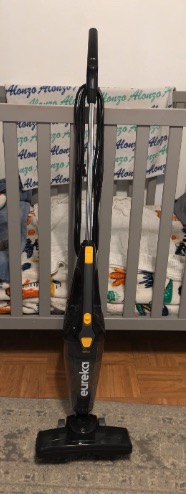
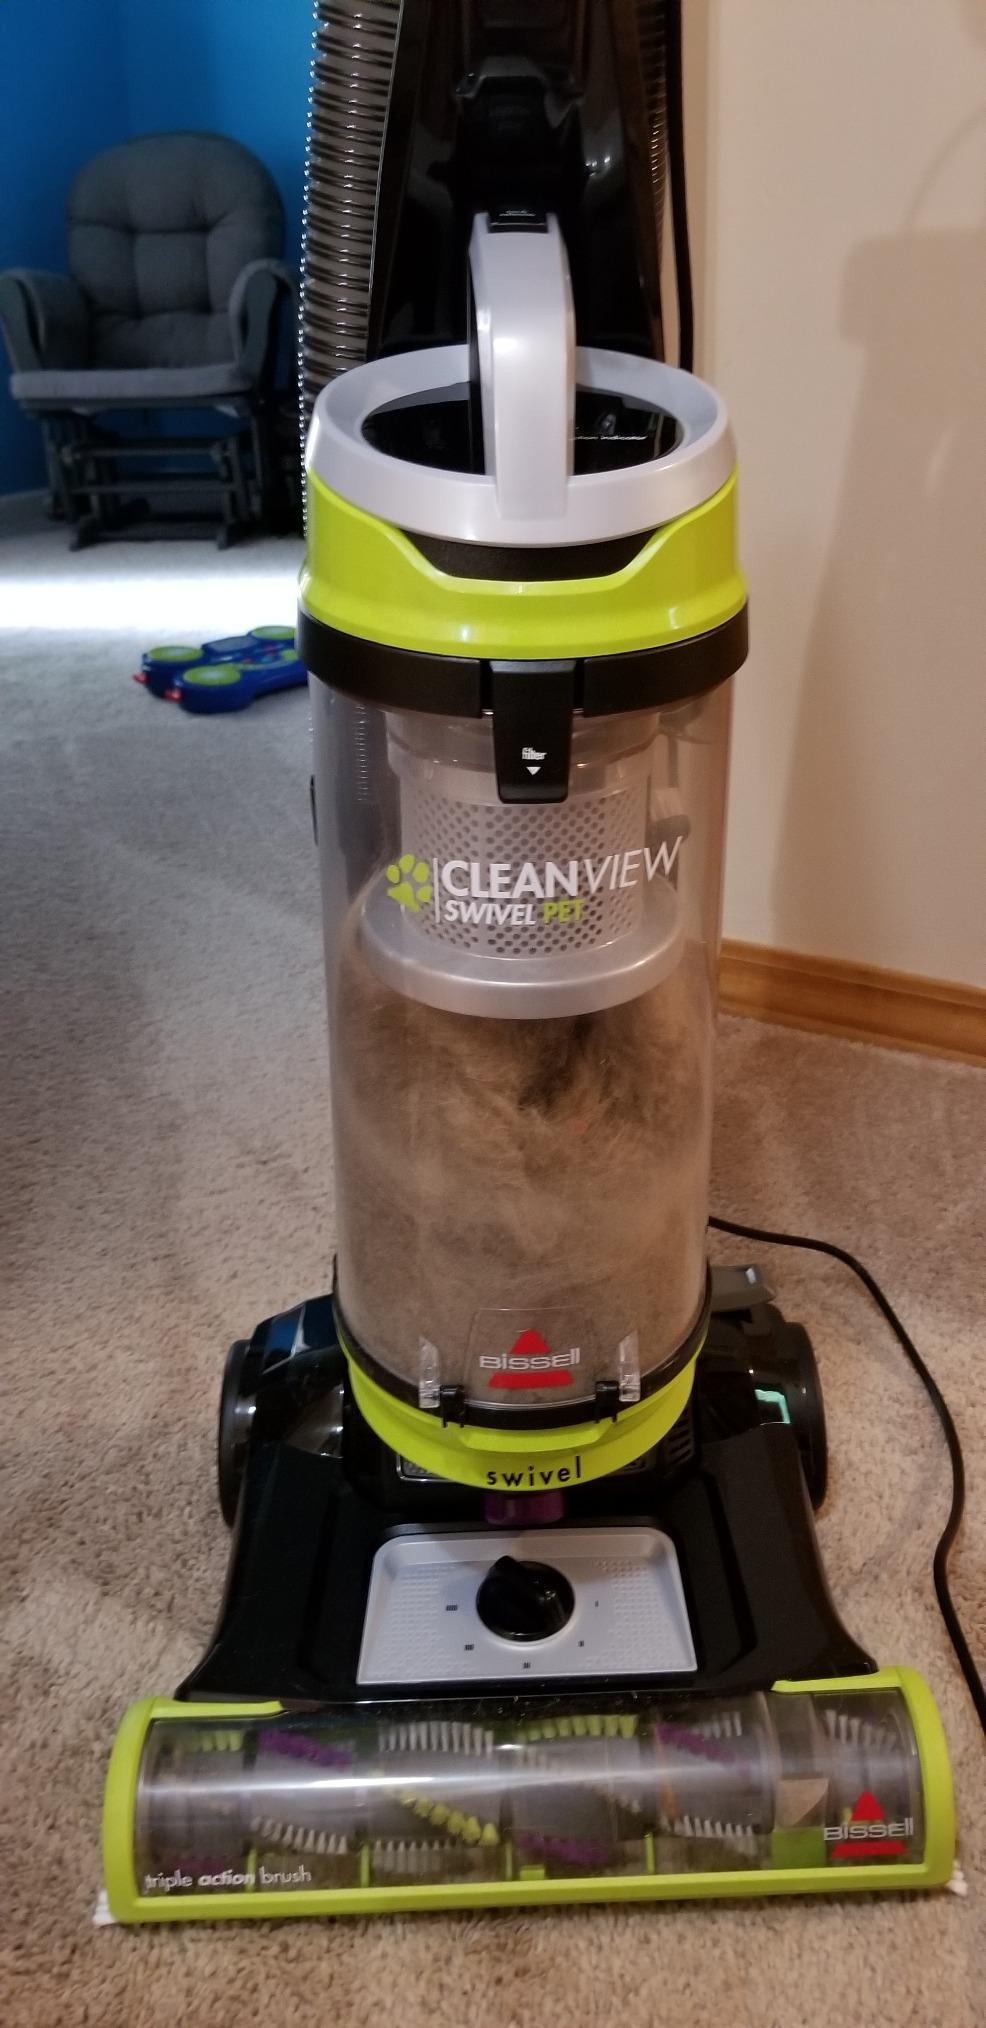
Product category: items_vacuum
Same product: no